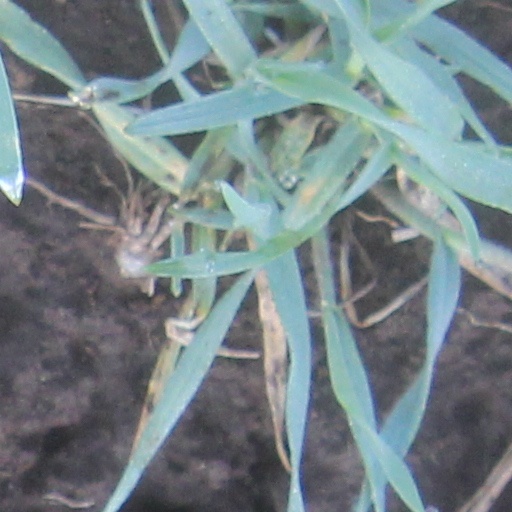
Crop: wheat